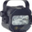
Label: lamp